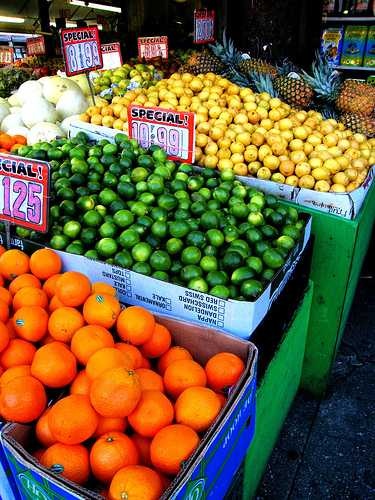
Label: Lemon